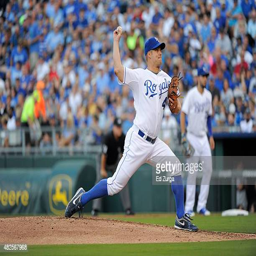
baseball player throws against sports team